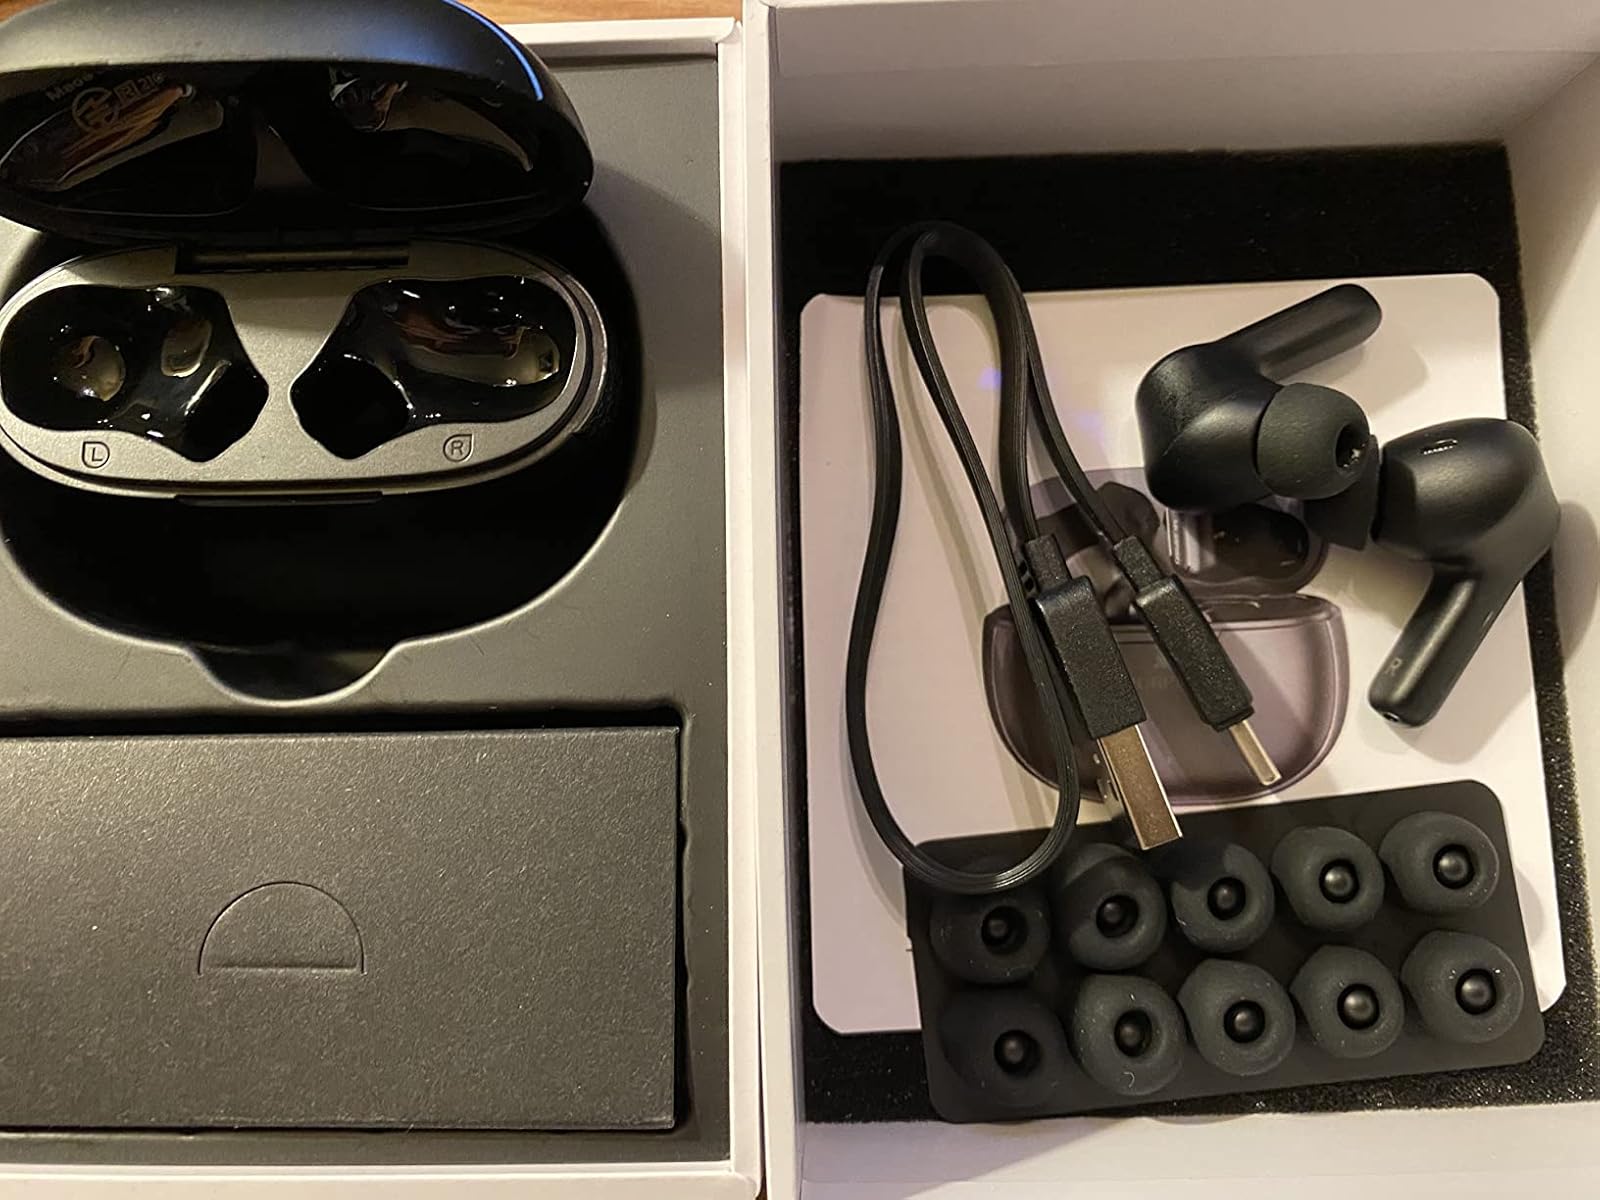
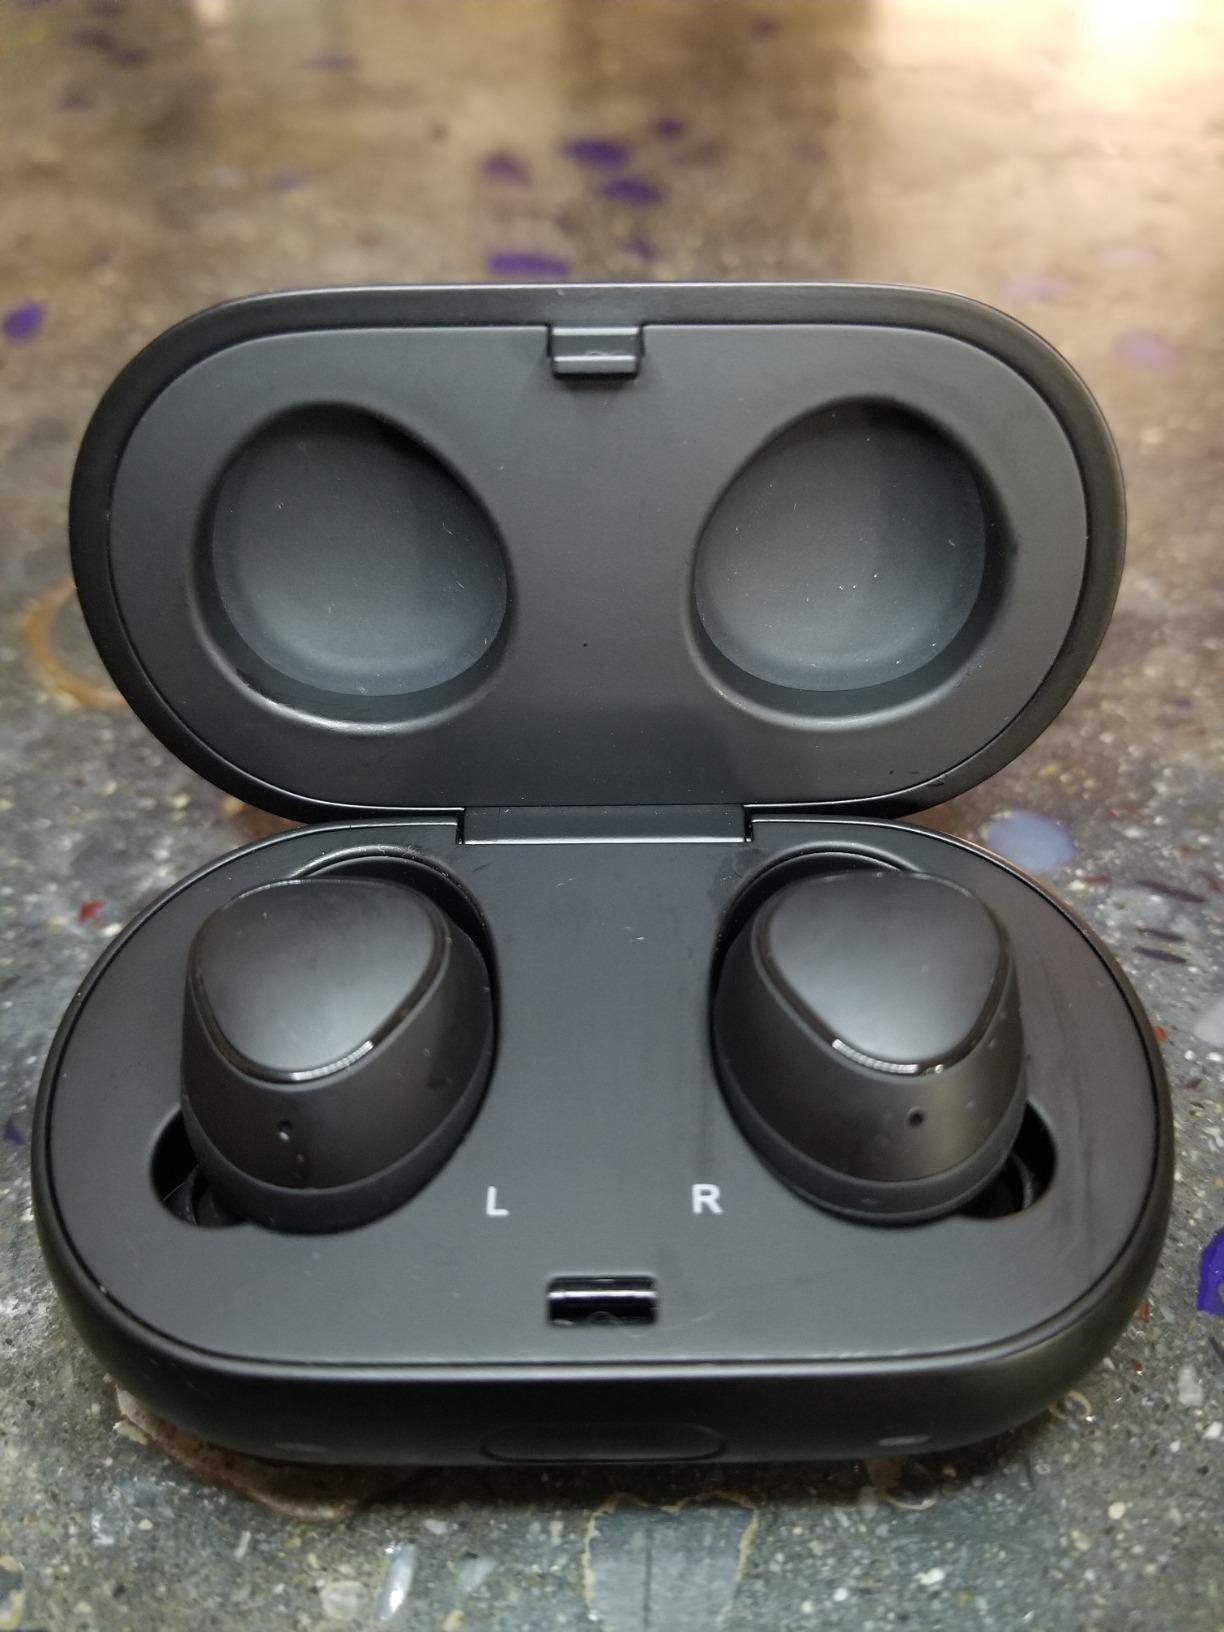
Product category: earbuds
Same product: no